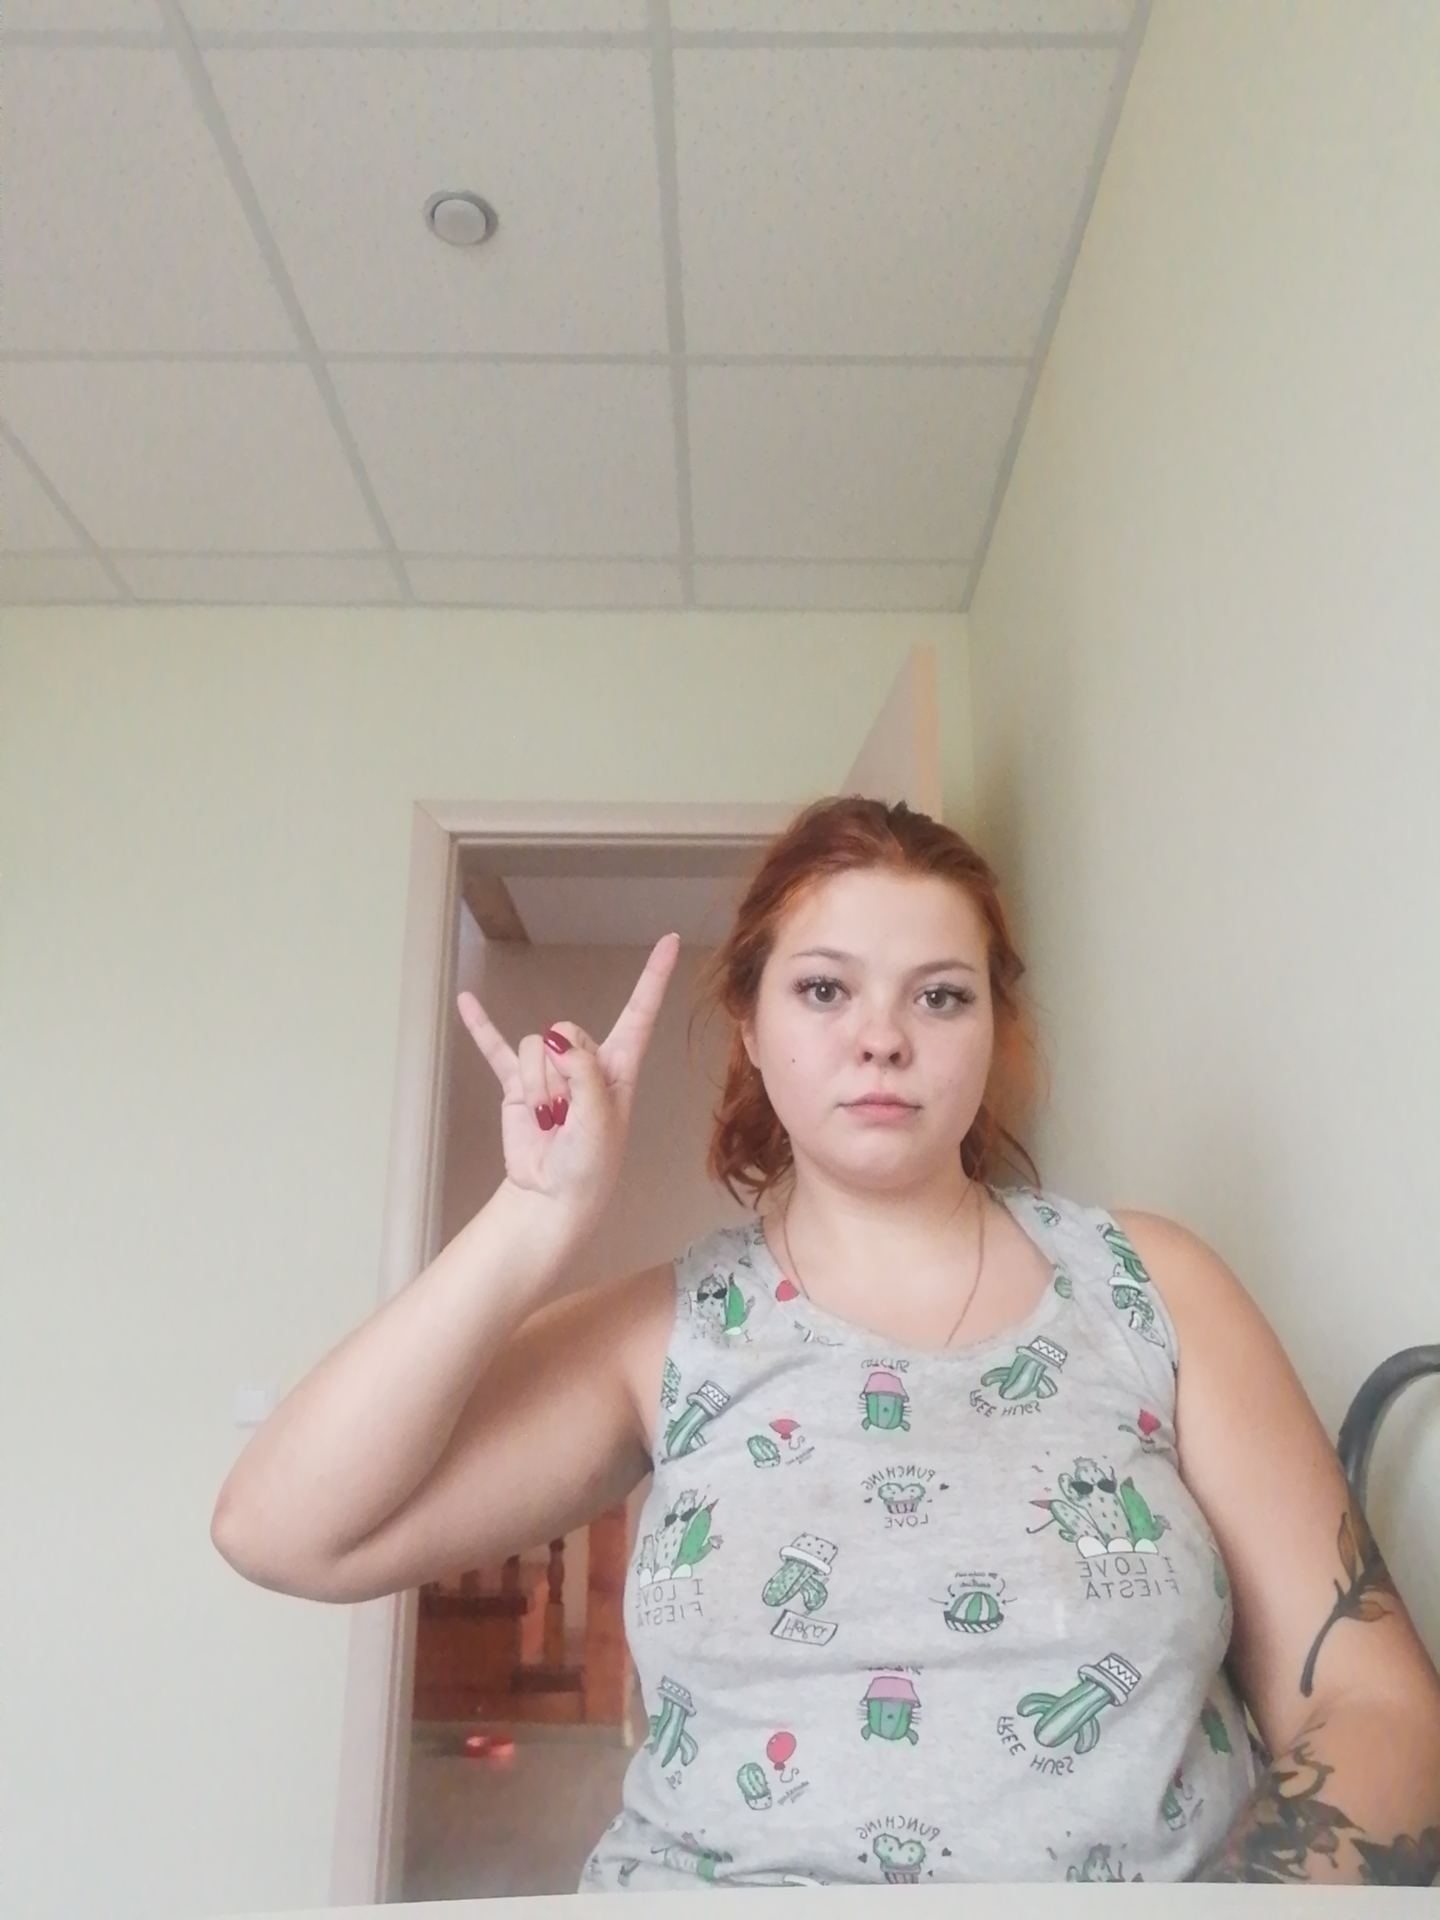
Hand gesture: rock